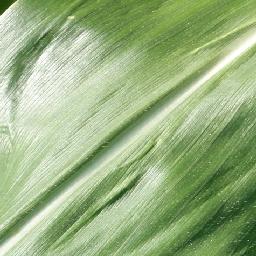
Label: Corn___healthy